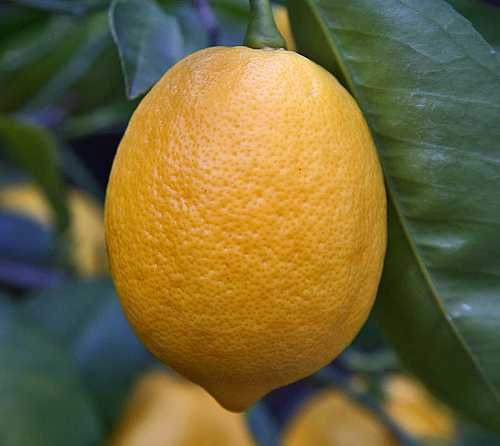
Label: Lemon